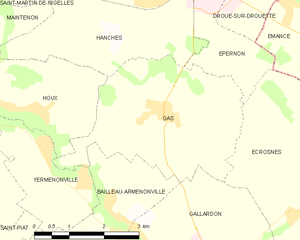
Carte de Gas et des communes limitrophes.
Gas est une commune française située dans le département d'Eure-et-Loir, en région Centre-Val de Loire.